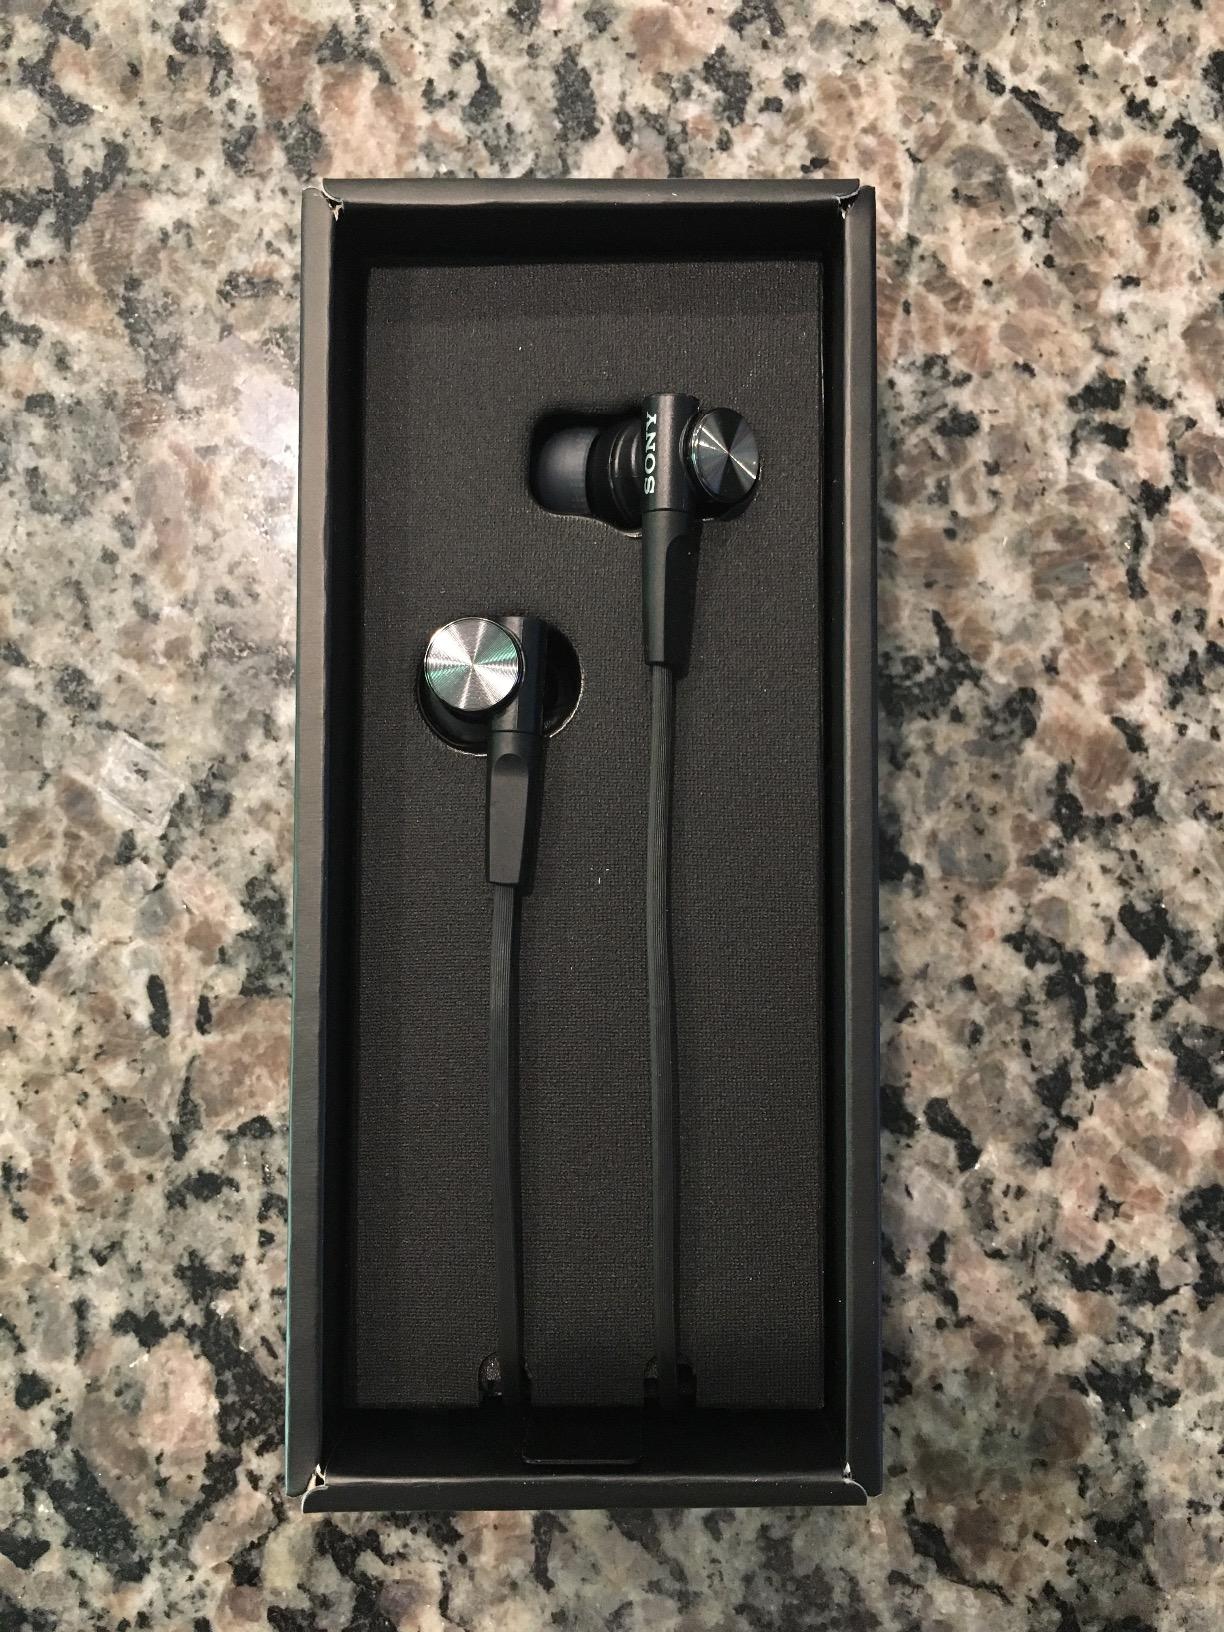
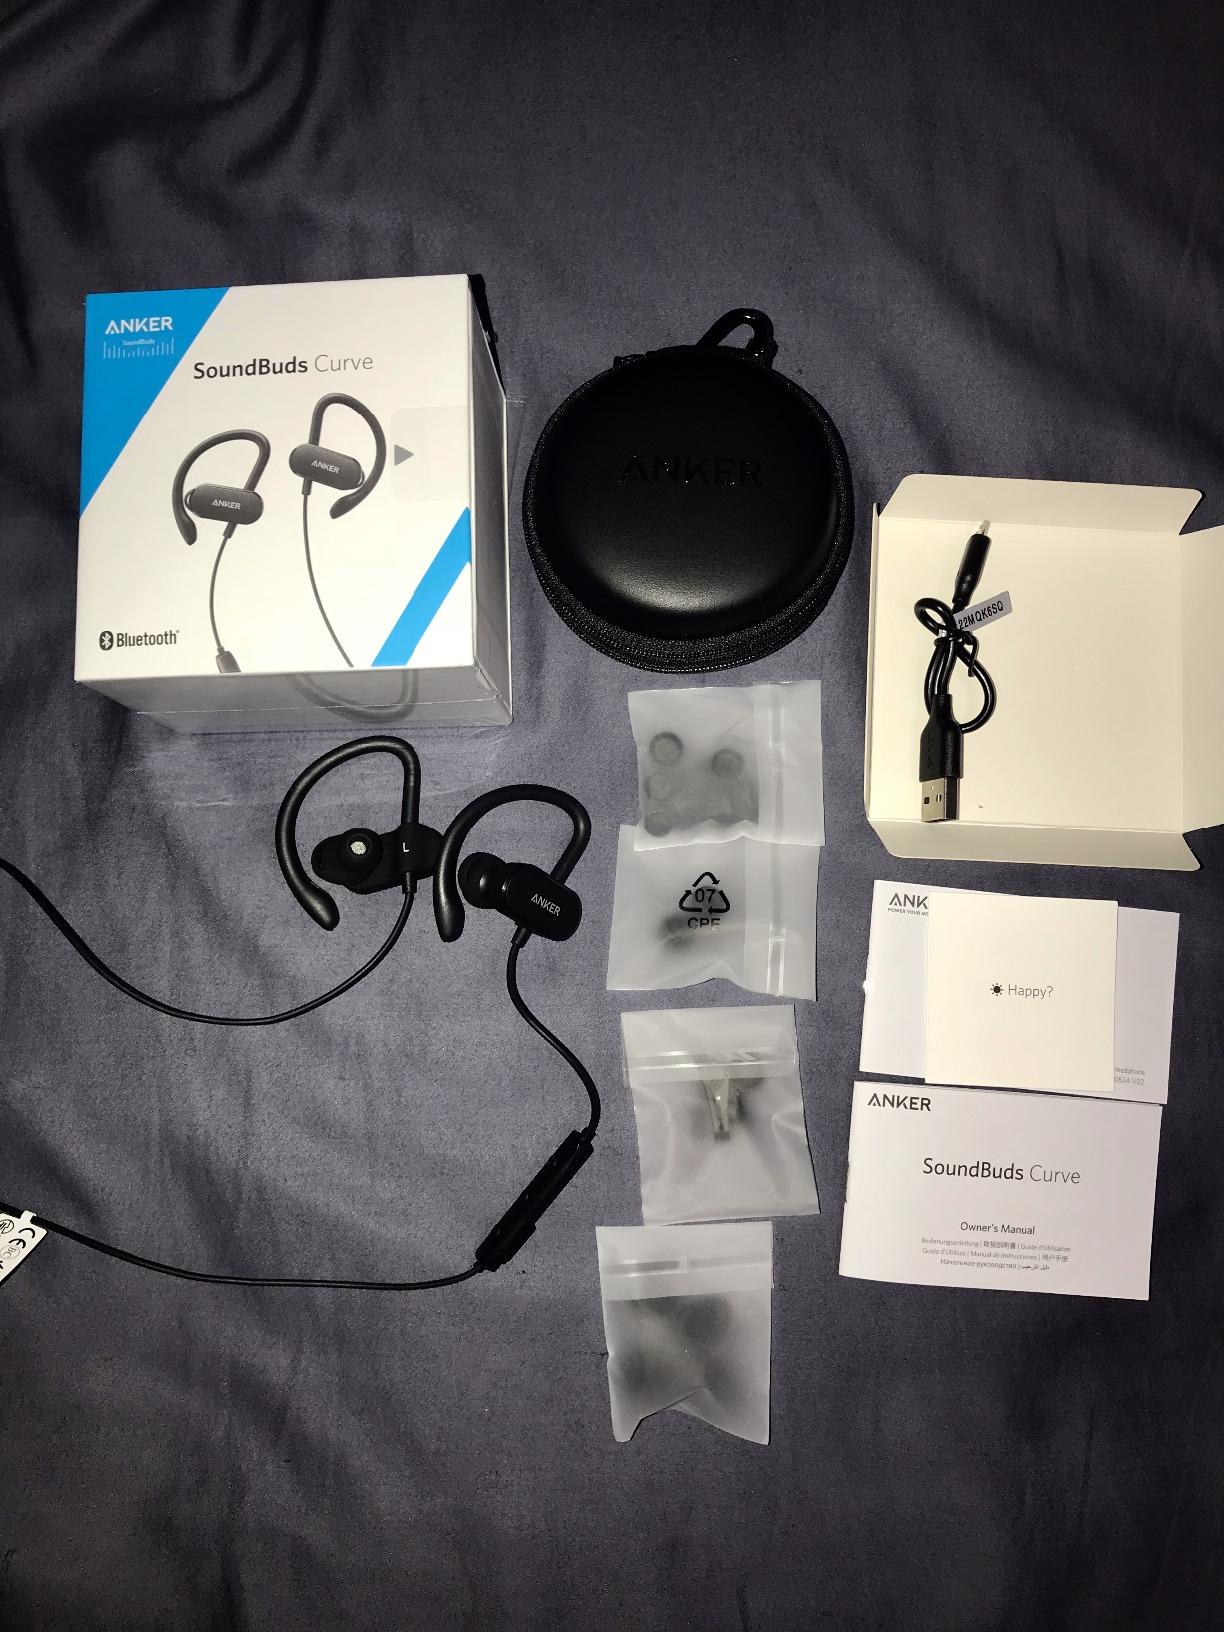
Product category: headphones
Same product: no